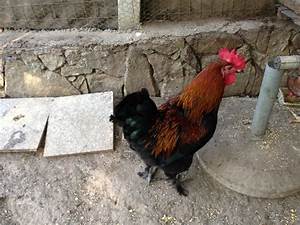
Label: gallina